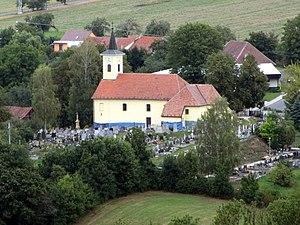
Nezdenice est une commune du district d'Uherské Hradiště, dans la région de Zlín, en Tchéquie. Sa population s'élevait à 737 habitants en 2018.